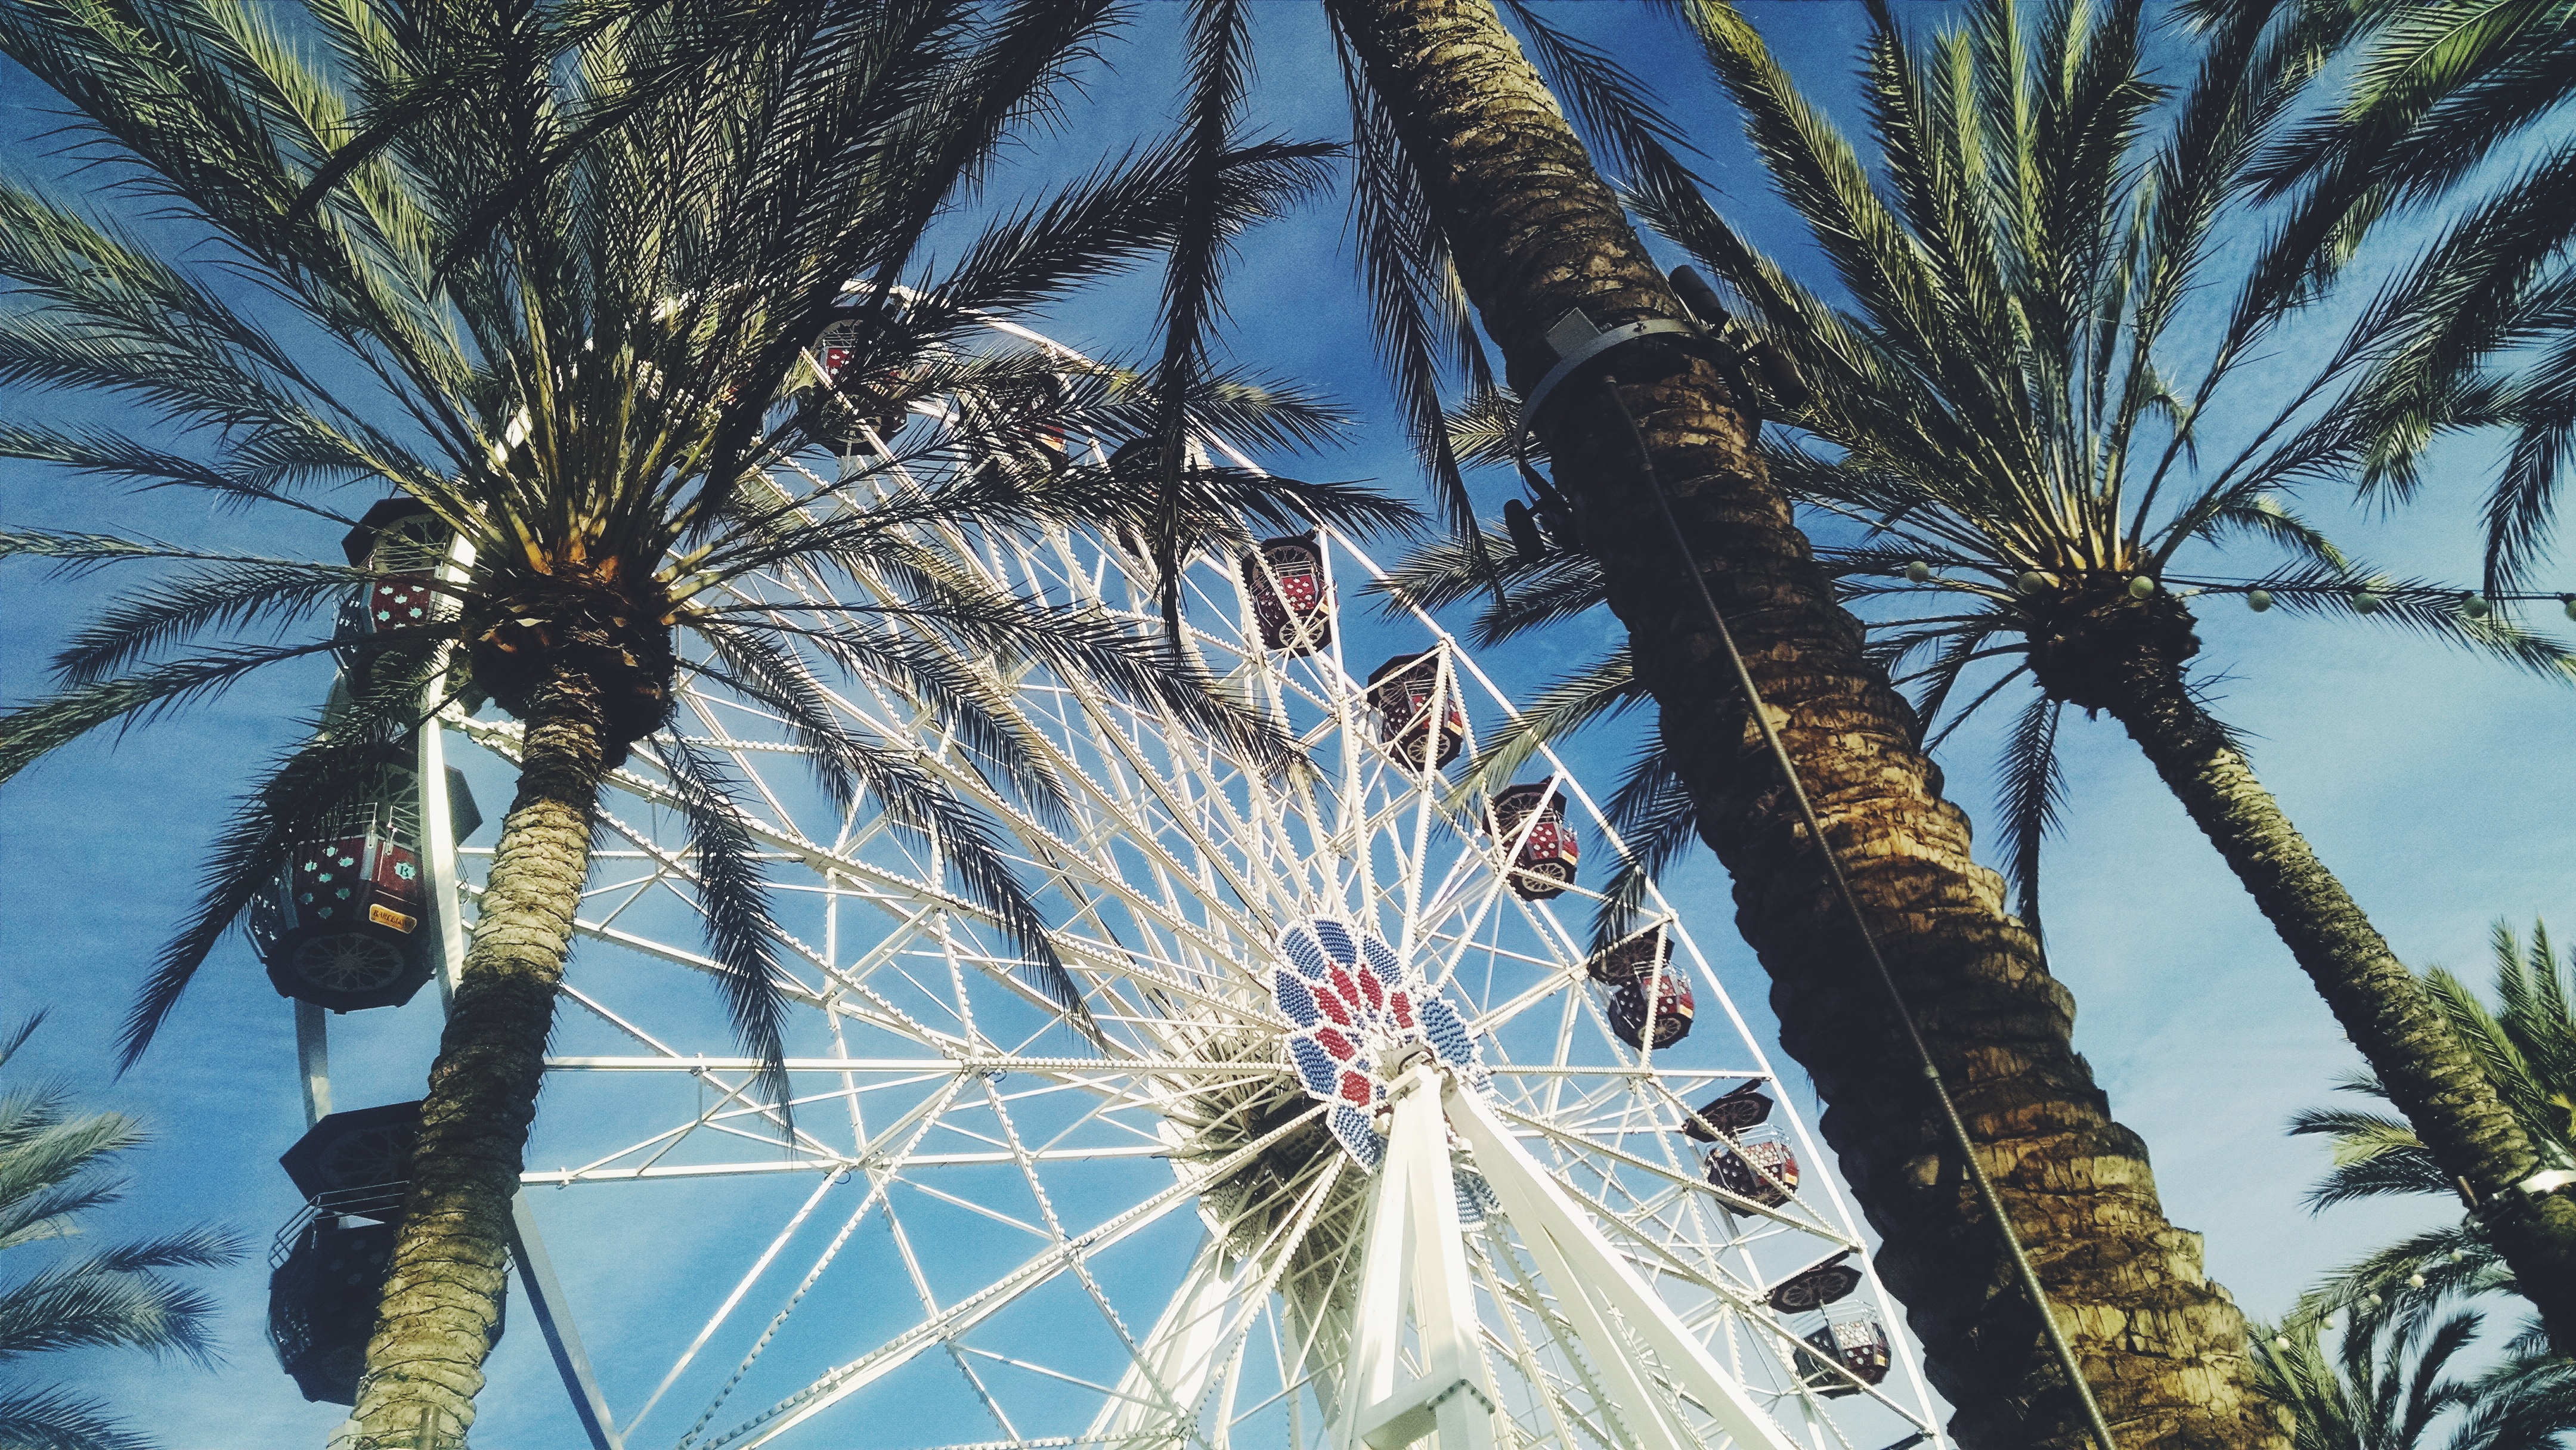
tree, flower, recreation, ferris wheel, tourist attraction, arecales, palm family